Capture of Jericho

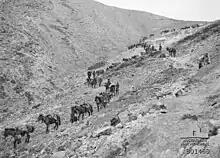
Frank Hurley's photograph of the 1st Light Horse Brigade zig-zagging down a barren hillside

Meanwhile, the New Zealand Mounted Rifles Brigade (with the Wellington Mounted Rifles Regiment which had returned from the 179th Brigade) led the 1st Light Horse Brigade at 03:30 in their advanced on El Muntar. The advance guard formed by the Wellington Mounted Rifles Regiment moved from Bethlehem along an ancient road down the Wadi en Nar to the valley near El Muntar hill, followed by their brigade and the 1st Light Horse Brigade. They zig-zagged down to the valley floor while Ottoman soldiers on the height of El Muntar above watched their approach. Because of the terrain they moved in single file: the New Zealand Mounted Rifles Brigade was strung out from five to eight miles (8.0–13 km), and it was hours before the long column could deploy for the attack.